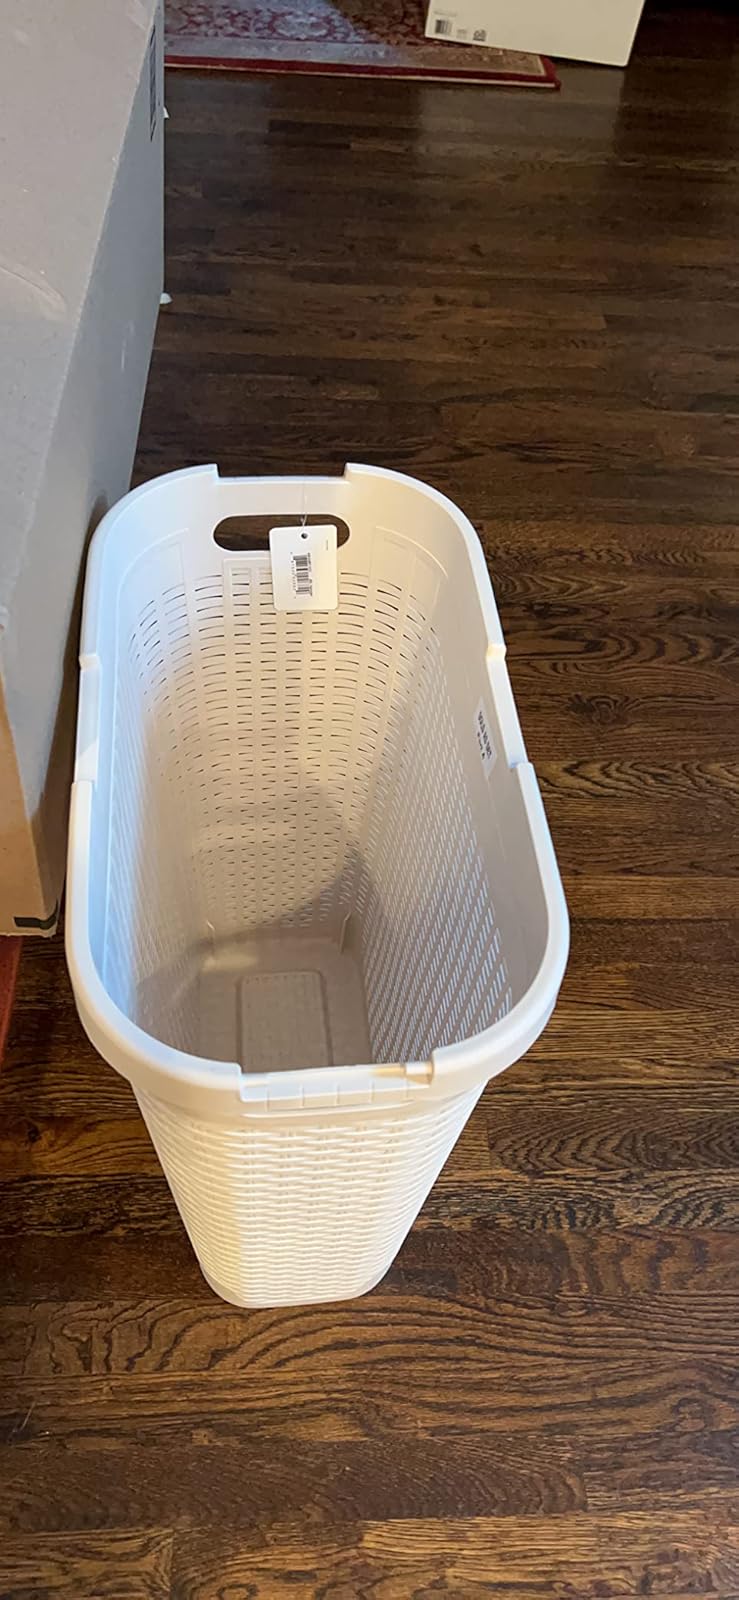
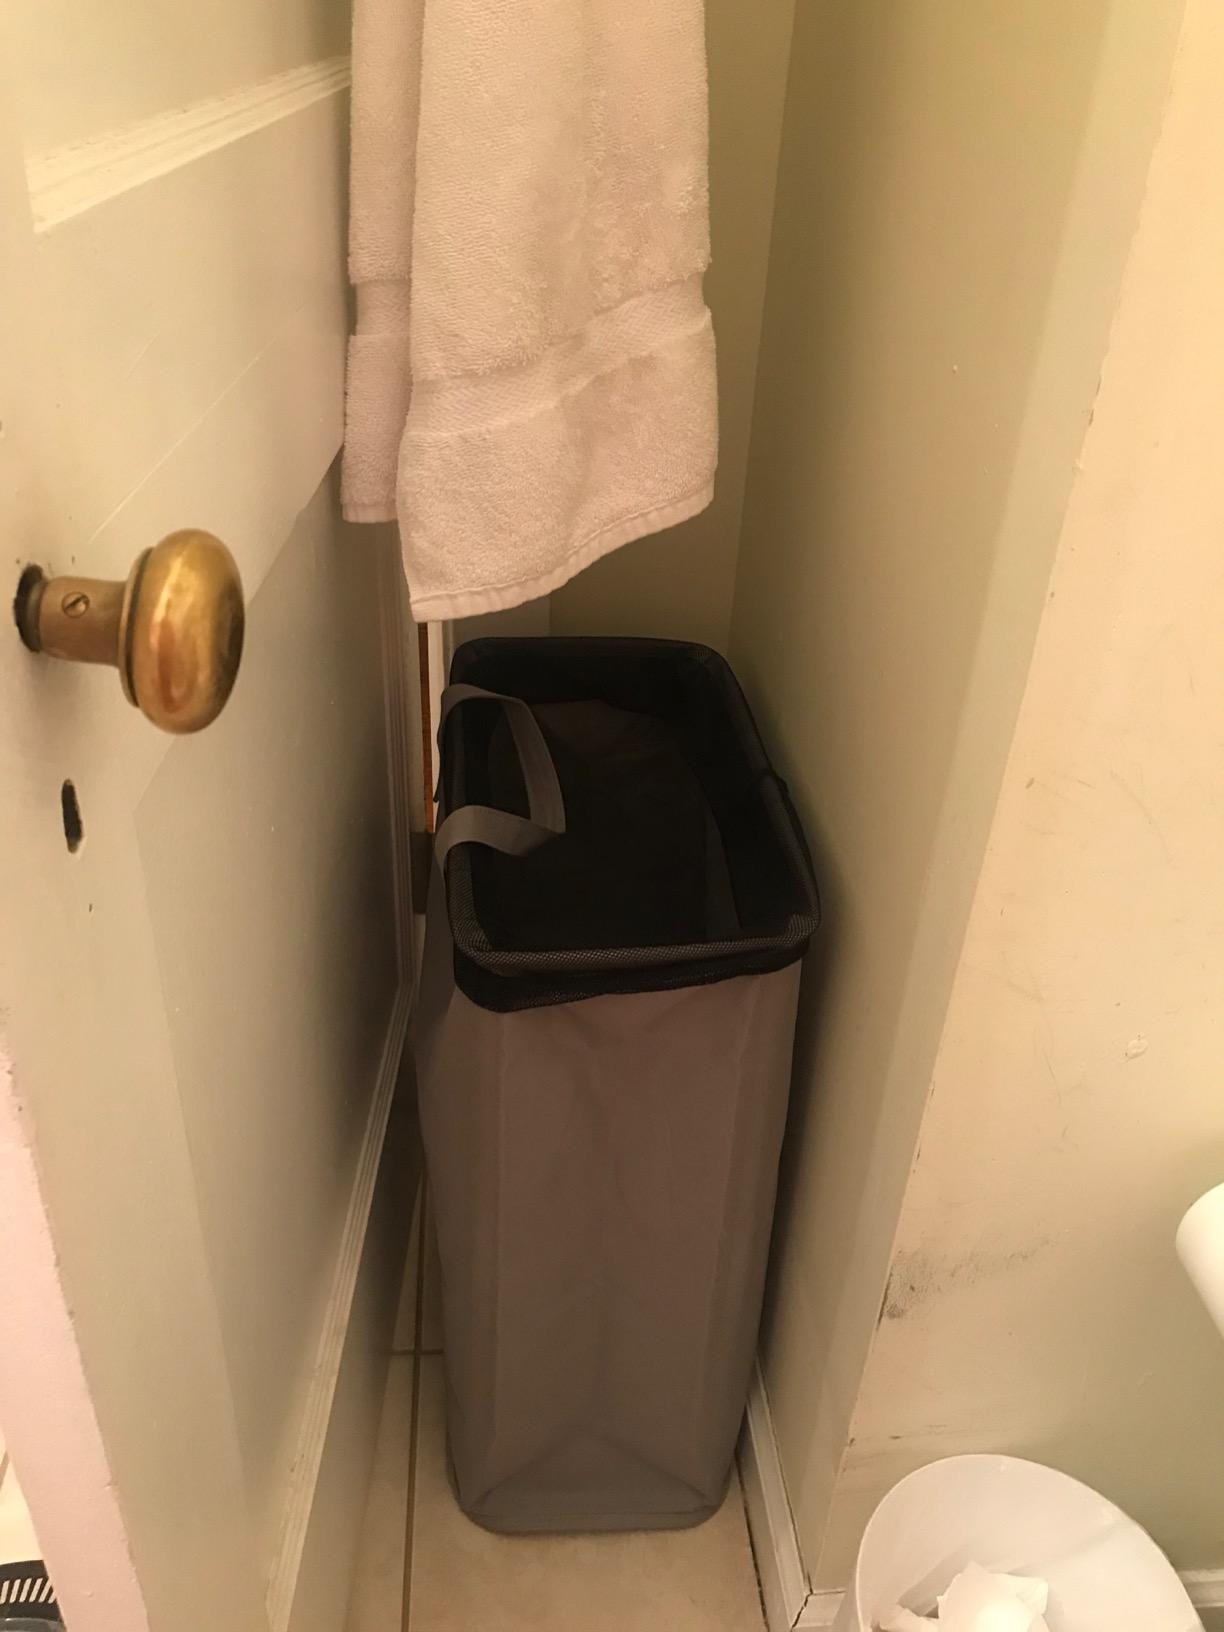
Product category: items_hamper
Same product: no